St. Martha, Engenhahn

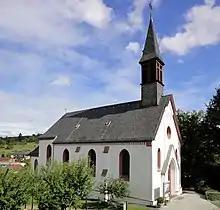
St. Martha

St. Martha is a Catholic church in Engenhahn, now an Ortsteil of Niedernhausen, Hesse, Germany. It was built in 1890/91 in the west of the village, designed by Alois Vogt, who taught at the Bauschule in Idstein. It was built on an initiative of the Idstein priest Schilo, who collected donations to build a church in both Idstein and Engenhahn.